81st United States Congress

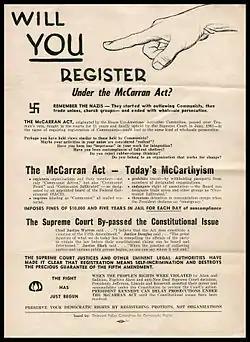
Civil libertarians and radical political activists considered the McCarran Act to be a dangerous and unconstitutional infringement of political liberty, as exemplified in this 1961 poster.

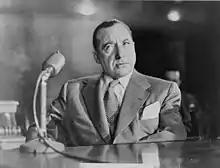
Mobster Frank Costello testifying before the Kefauver Committee.

Senators are popularly elected statewide every two years, with one-third beginning new six-year terms with each Congress. Senators are ordered first by state, and then by seniority. Preceding the names in the list below are Senate class numbers, which indicate the cycle of their election, In this Congress, Class 3 meant their term ended with this Congress, requiring reelection in 1950; Class 1 meant their term began in the last Congress, requiring reelection in 1952; and Class 2 meant their term began in this Congress, requiring reelection in 1954.